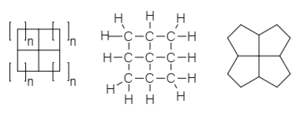
Les fenestranes sont, en chimie organique, une catégorie de composé chimique ayant un atome de carbone quaternaire central permettant la fusion de quatre carbocycles. À cause de leur instabilité, les fenestranes ont un intérêt théorique. Le nom a été proposé en 1972 par Vlasios Georgian et Martin Saltzman et est dérivé du latin fenestra signifiant fenêtre.